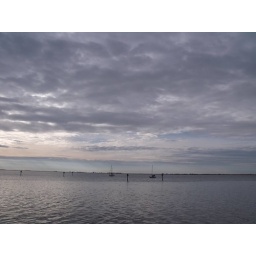
Tampa Bay with bright overcast sky and blue band near the horizon